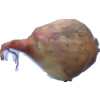
Label: onion